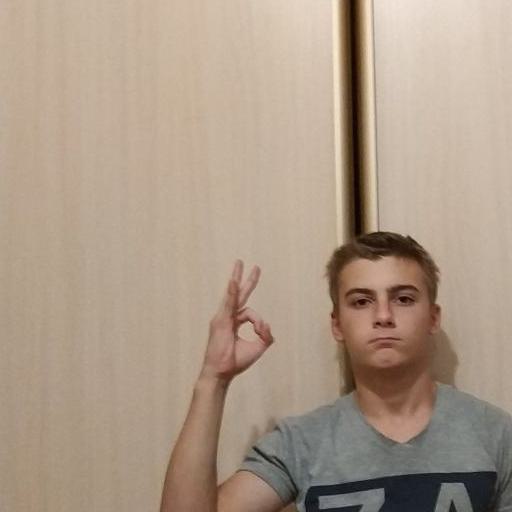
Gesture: ok